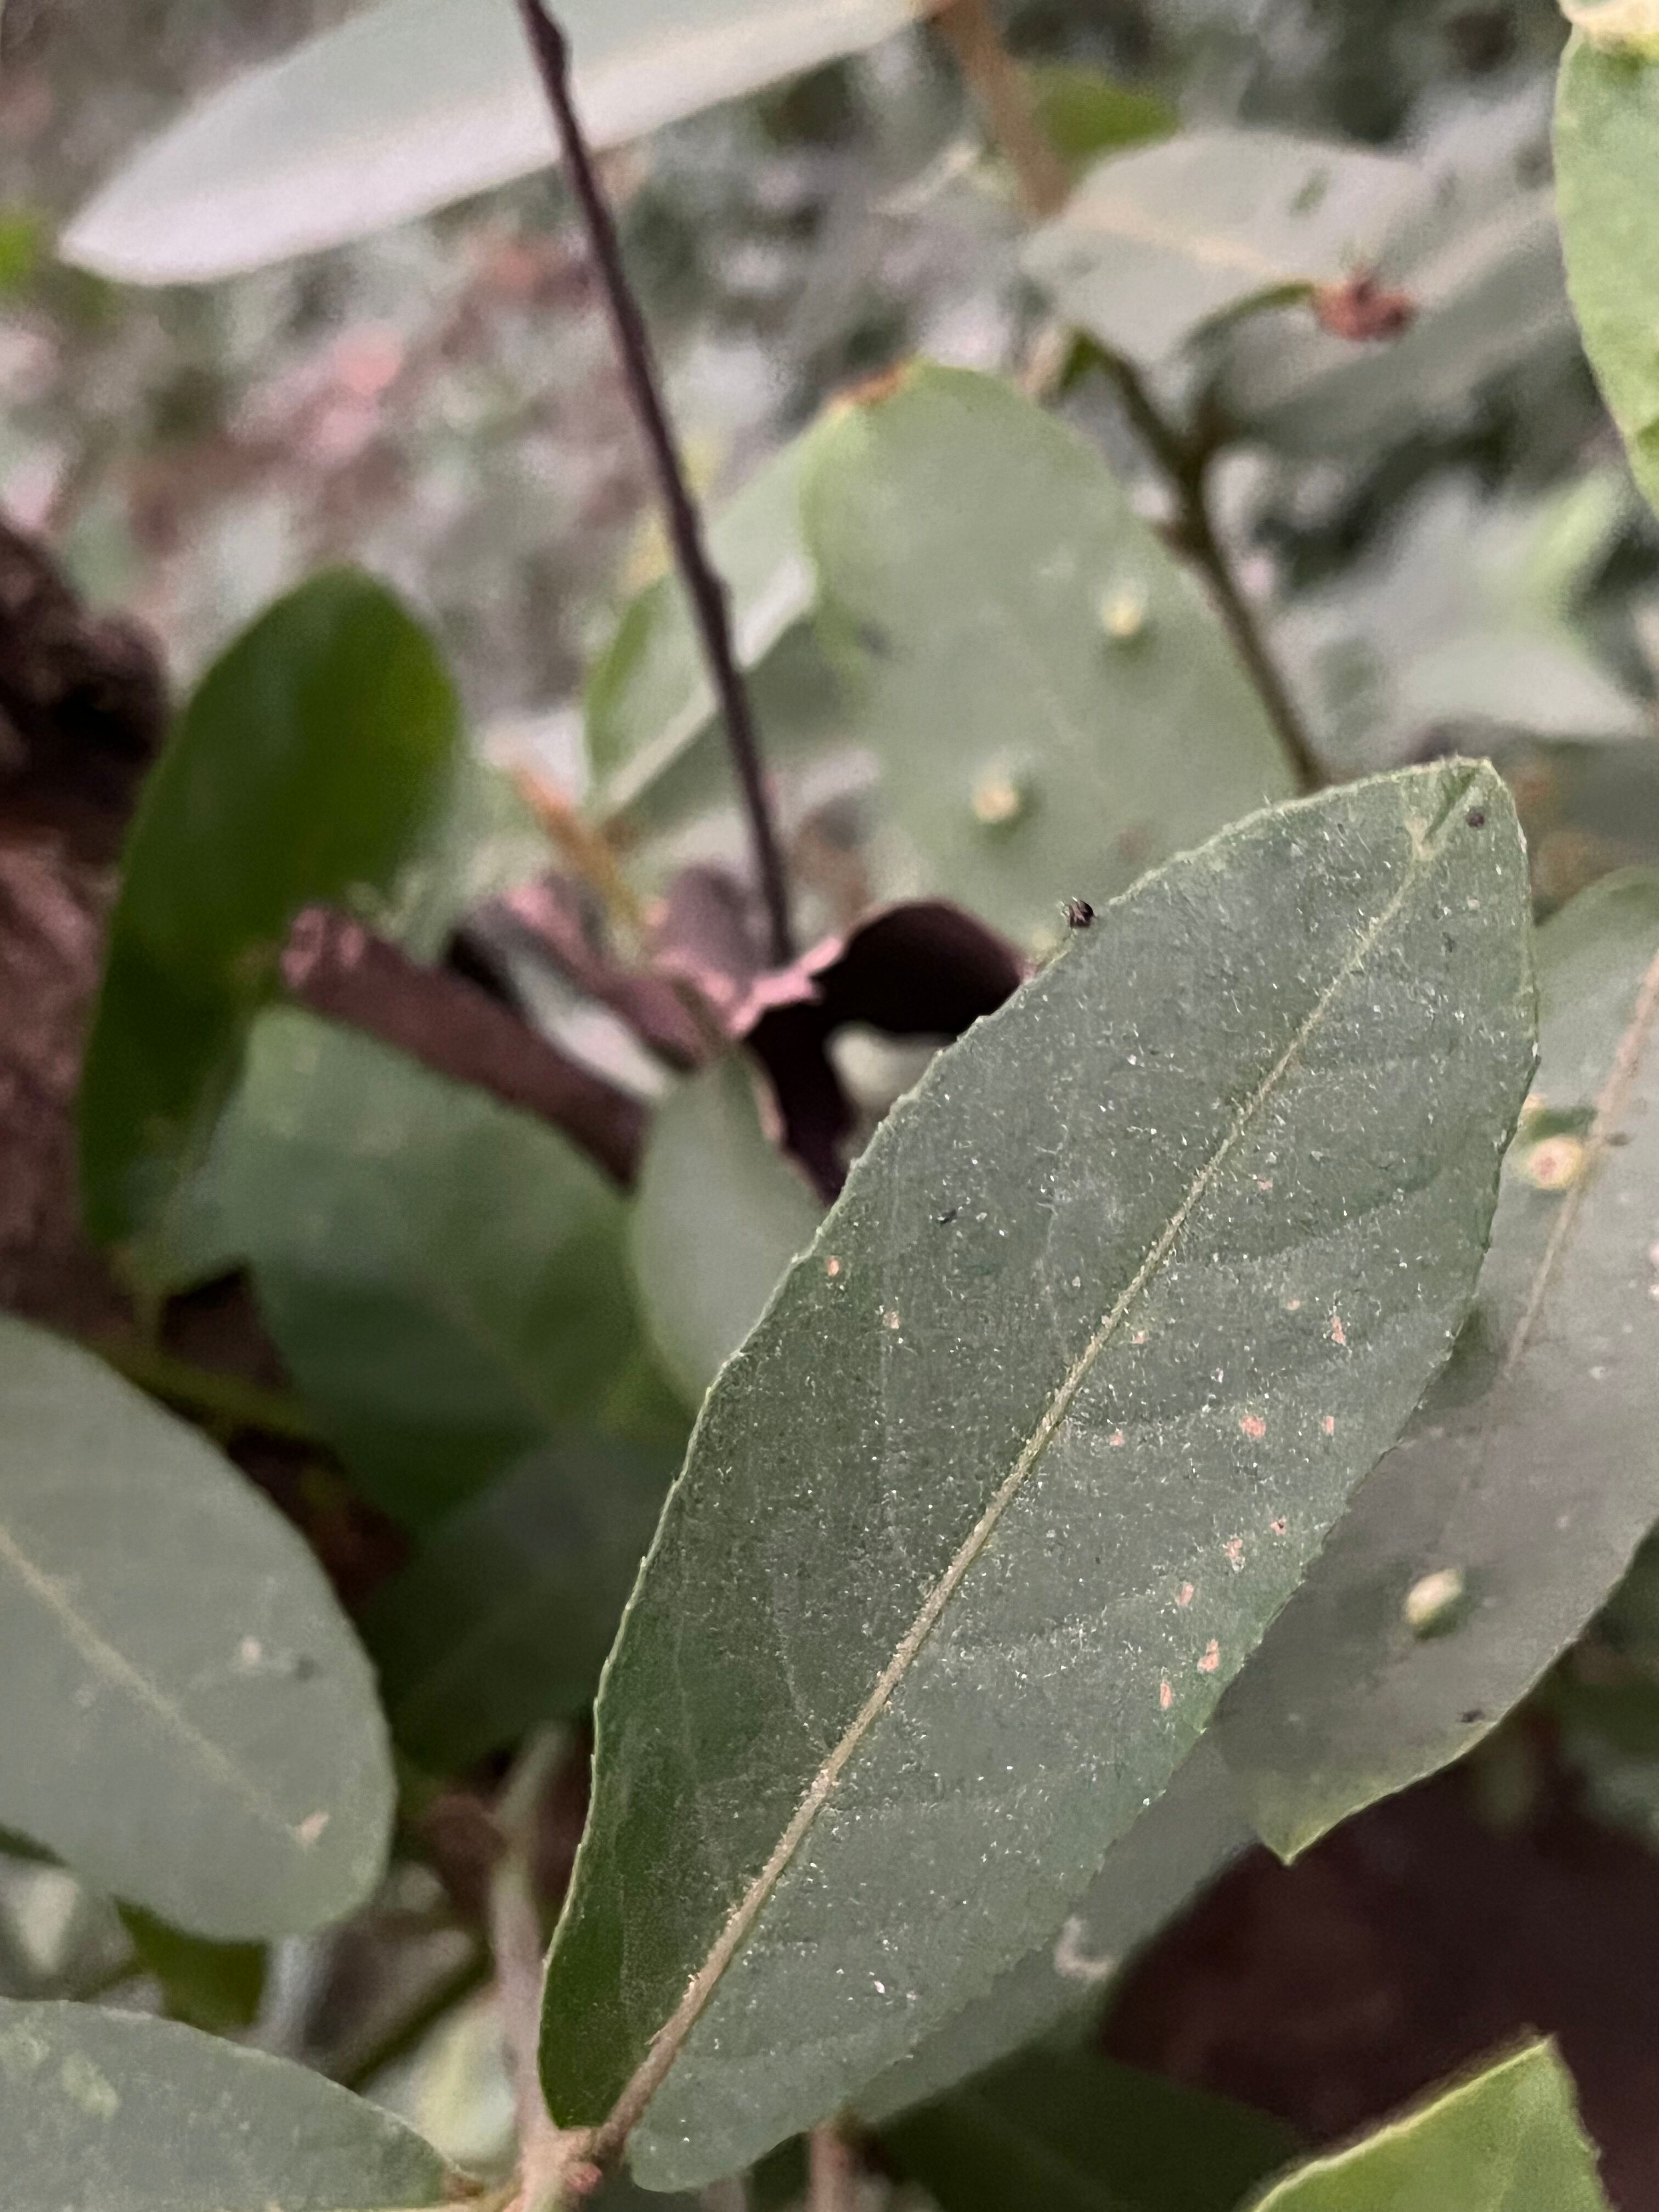
Plant species: terminalia-arjuna